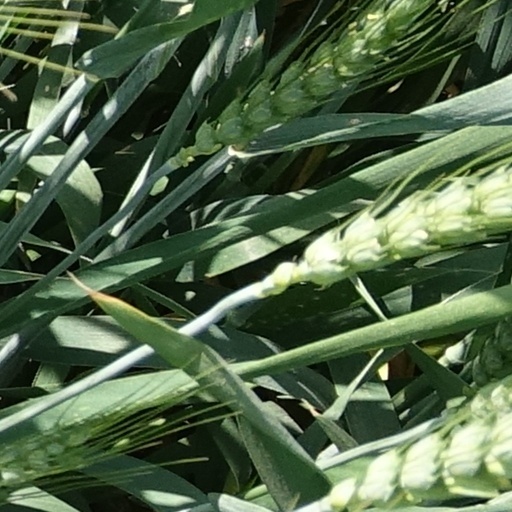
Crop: wheat